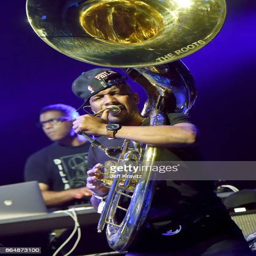
person performs during day of festival